Oman–Zanzibar war

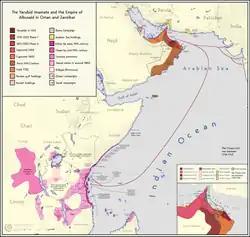
Sultanate of Zanzibar in pink

The Oman–Zanzibar war was a 1784 conflict between the Omani Empire and Zanzibar. It was the first time they had fought since 1779. Zanzibar, a colony of Oman, rebelled with the support of African forces from Mombasa and Pemba Island. Oman had to retake Zanzibar by force, capturing it in a short war. The Omani force was dispatched by Hilal bin Ahmad, eldest son of Sultan Ahmad bin Said al-Busaidi.